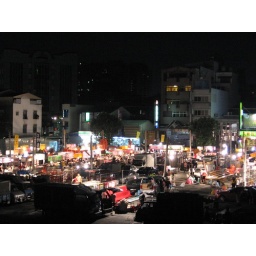
View of the night market near our new home